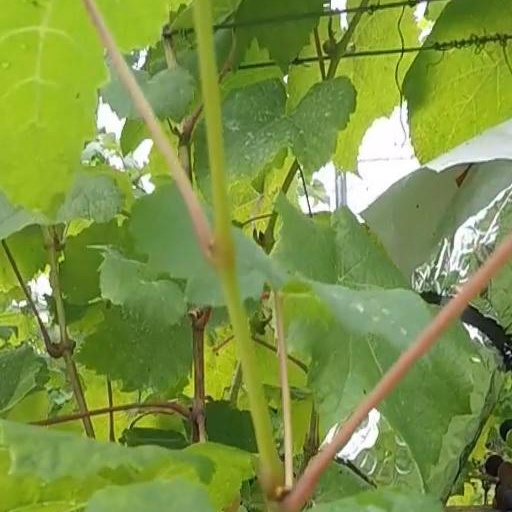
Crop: grape